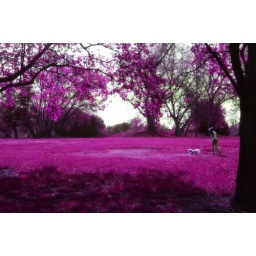
the grass is pink cos green grass in all honesty is just silly!!..... :-P